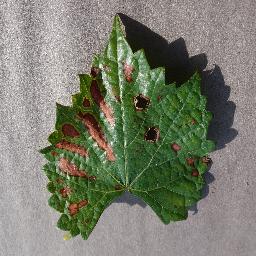
Label: Grape___Esca_(Black_Measles)